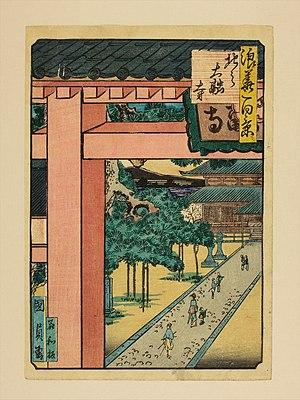
Le Taiyū-ji est un temple bouddhiste situé dans l'arrondissement Kita-ku d'Osaka, au Japon.